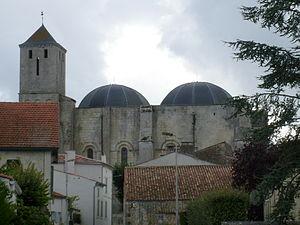
Eglise de Saint-Romain de Benet
Saint-Romain-de-Benet est une commune du sud-ouest de la France, située dans le département de la Charente-Maritime en région Nouvelle-Aquitaine. Ses habitants sont appelés les Saint-Rominois et les Saint-Rominoises.